Guillaume André Villoteau

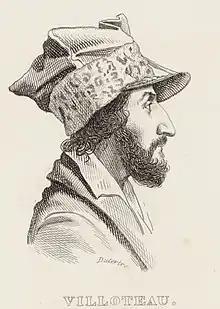

Guillaume André Villoteau (19 September 1759 in Bellême – 27 April 1839 in Tours) was a French musicologist.